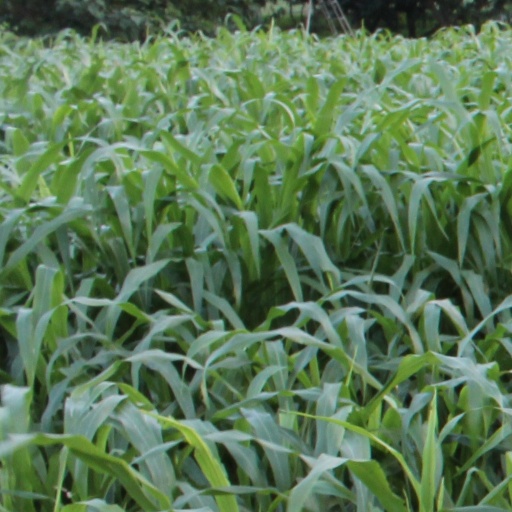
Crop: sorghum